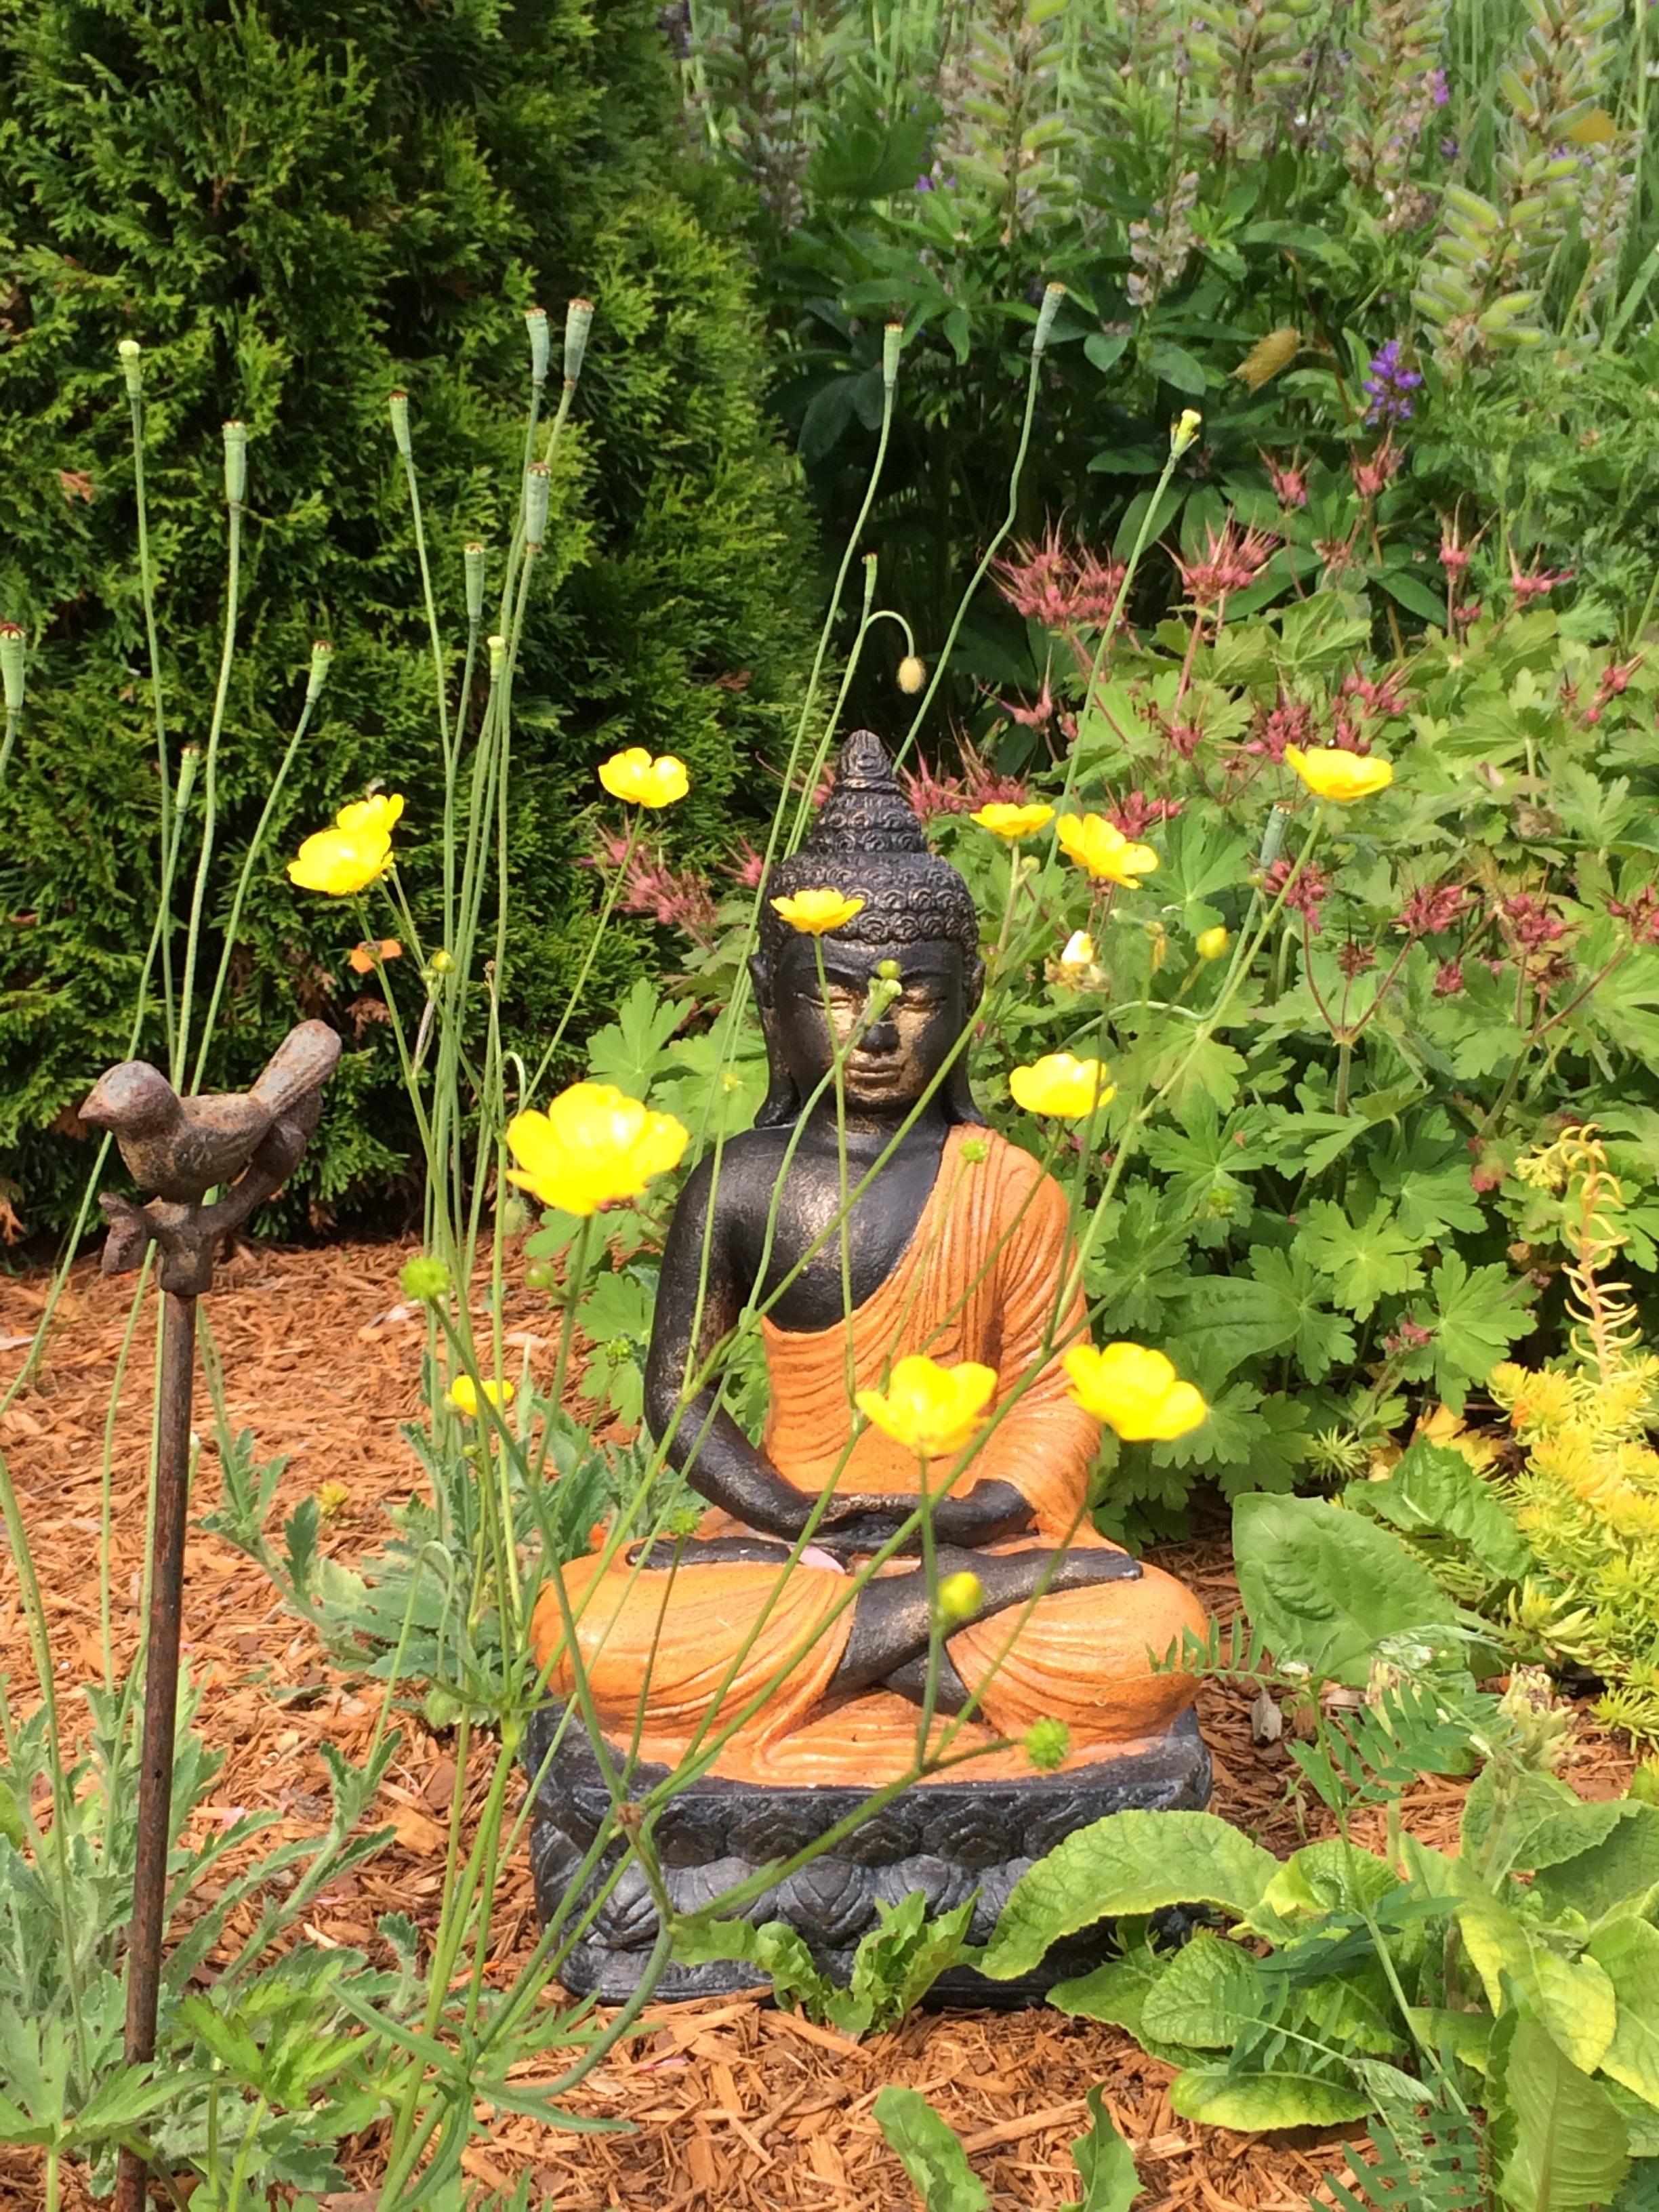
plant, leaf, flower, pond, jungle, peaceful, autumn, buddhism, botany, agriculture, garden, flora, zen, flowers, sculpture, figure, rainforest, serenity, woodland, habitat, natural environment, land plant